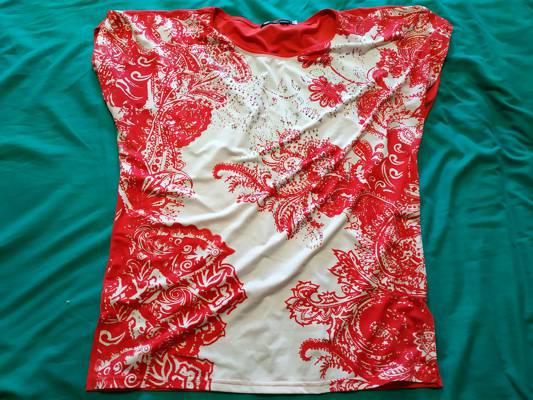
Waste category: clothes